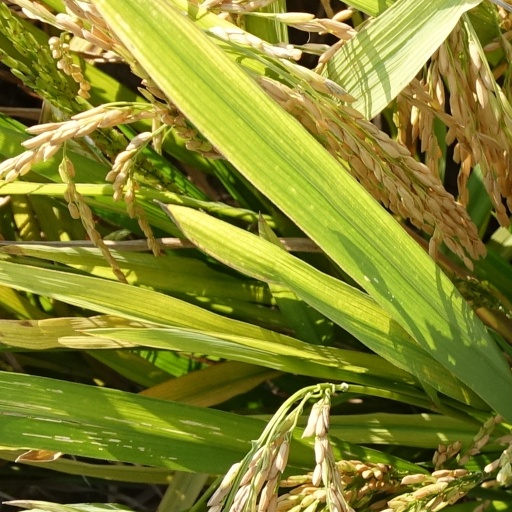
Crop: rice